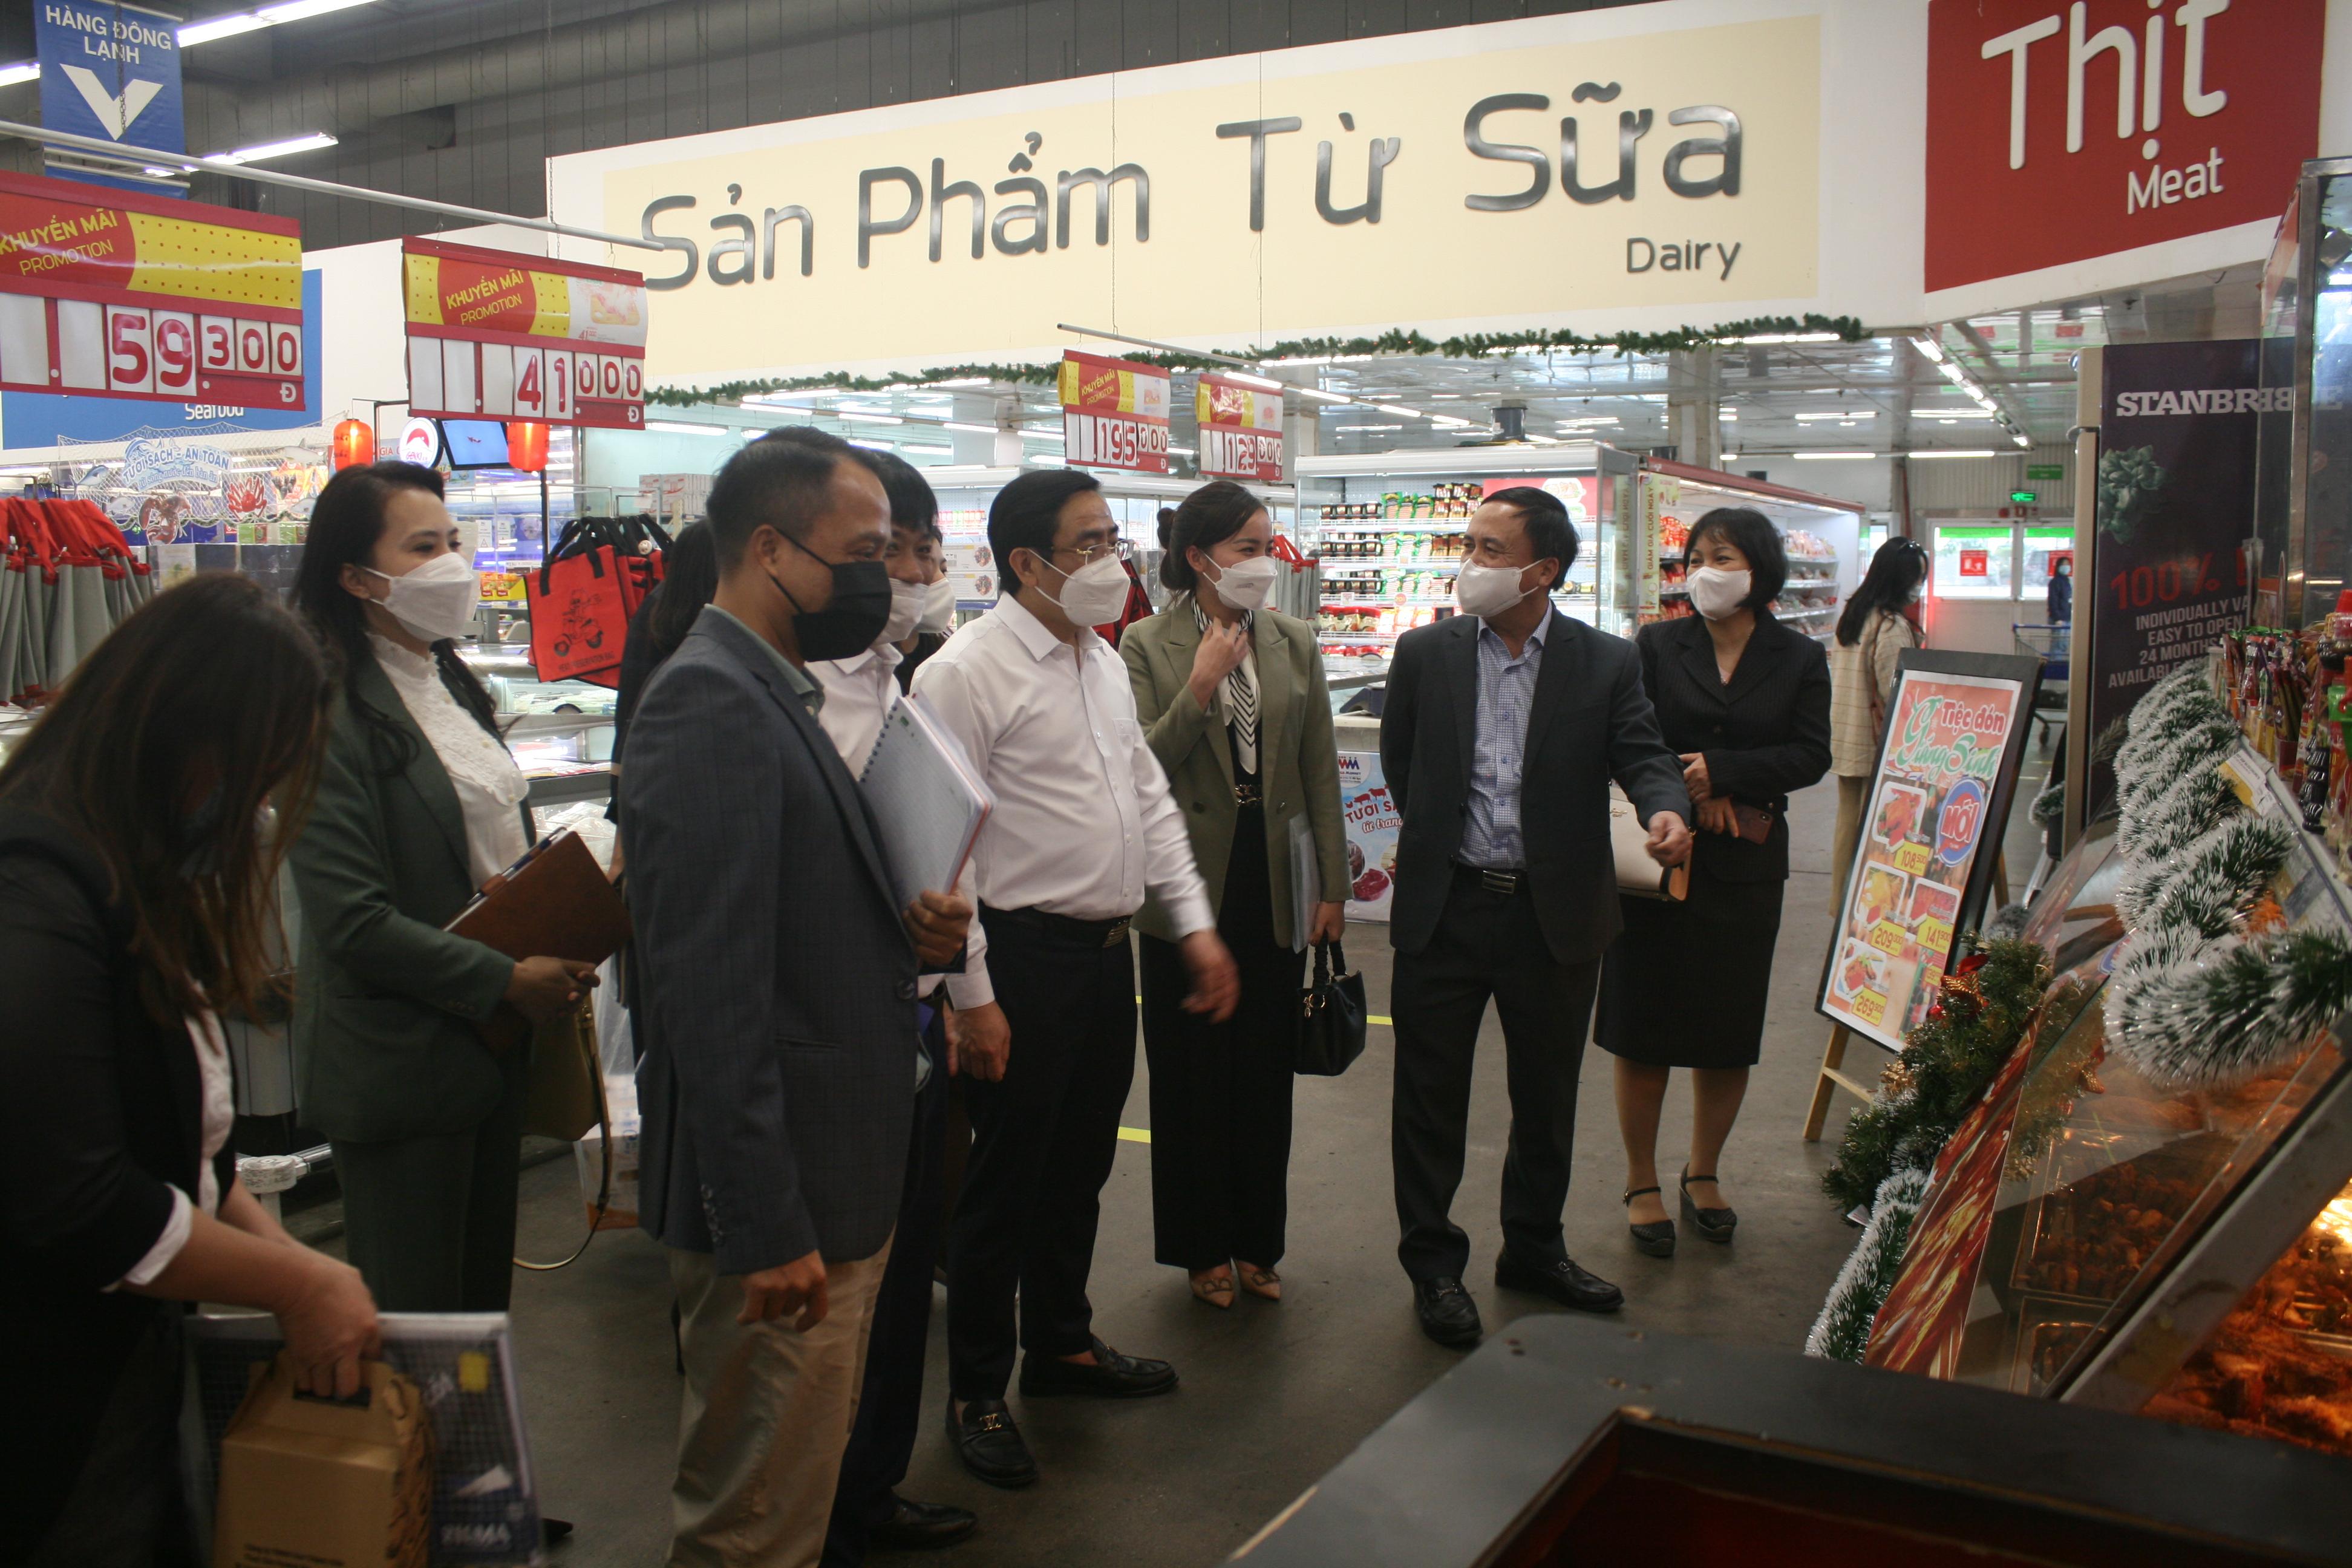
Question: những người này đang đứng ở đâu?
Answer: ở trong siêu thị